2016 Pacific Rim Gymnastics Championships

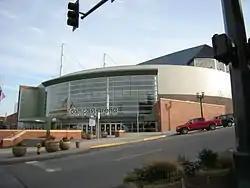
The Xfinity Arena in 2009, when it was named the Comcast Arena

Opened on September 27, 2003, as the Everett Events Center, the arena is home to the WHL hockey team Everett Silvertips and the Tilted Thunder Rail Birds roller derby team. Additionally, the arena hosted the 2008 Skate America and several other sporting and exhibition events. The arena had a capacity of 6,200 for the 2012 event but some arena floor area was used to cater for additional seating.